Myanmar Women's Affairs Federation

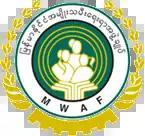
Seal

Myanmar Women's Affairs Federation is a non-governmental organisation based in Myanmar that focuses on promoting the welfare and advancement of Burmese women. This organisation is noticed by UN, WWF, Asia Regional Cooperation to Prevent People Trafficking (ARCPPT), and ASEAN, China Women Affair Organization. It has been listed as a GONGO for being a harsh critic of Aung San Suu Kyi and is purportedly ruled by wives of the Burmese junta.